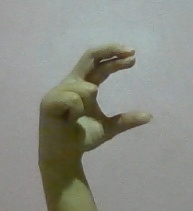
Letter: thal